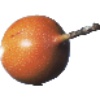
Label: granadilla